Thomas McKinnon Wood

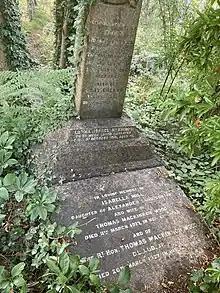
Family vault of Thomas MacKinnon Wood in Highgate Cemetery

McKinnon Wood married Isabella Sandison, daughter of Alexander Sandison, in 1883. They had eight children, six sons and two daughters. Two sons and one daughter predeceased him. McKinnon Wood died in South Kensington two weeks after his wife in March 1927, aged 72. Following a funeral service at Whitefield's Tabernacle, Tottenham Court Road, McKinnon Wood was buried in a family vault on the eastern side of Highgate Cemetery (plot no.31039), opposite the grave of George Eliot. He left an estate valued at £130,372.